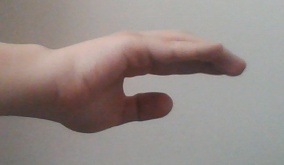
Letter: jeem